Undercliff (Isle of Wight)

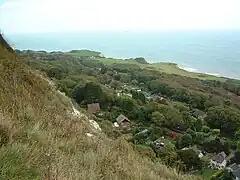
Isle of Wight Undercliff at St Lawrence, looking down from the Isle of Wight Coastal Path.

The stable section of the Undercliff has evidence of long human occupation, with ancient churches at Bonchurch and St Lawrence, and archaeological evidence of Paleolithic and Neolithic habitation.